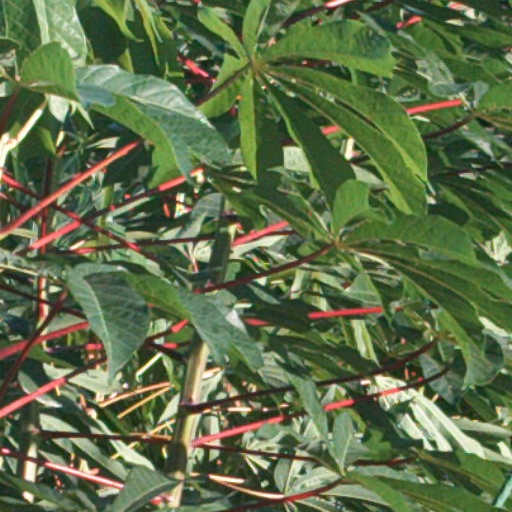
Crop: cassava